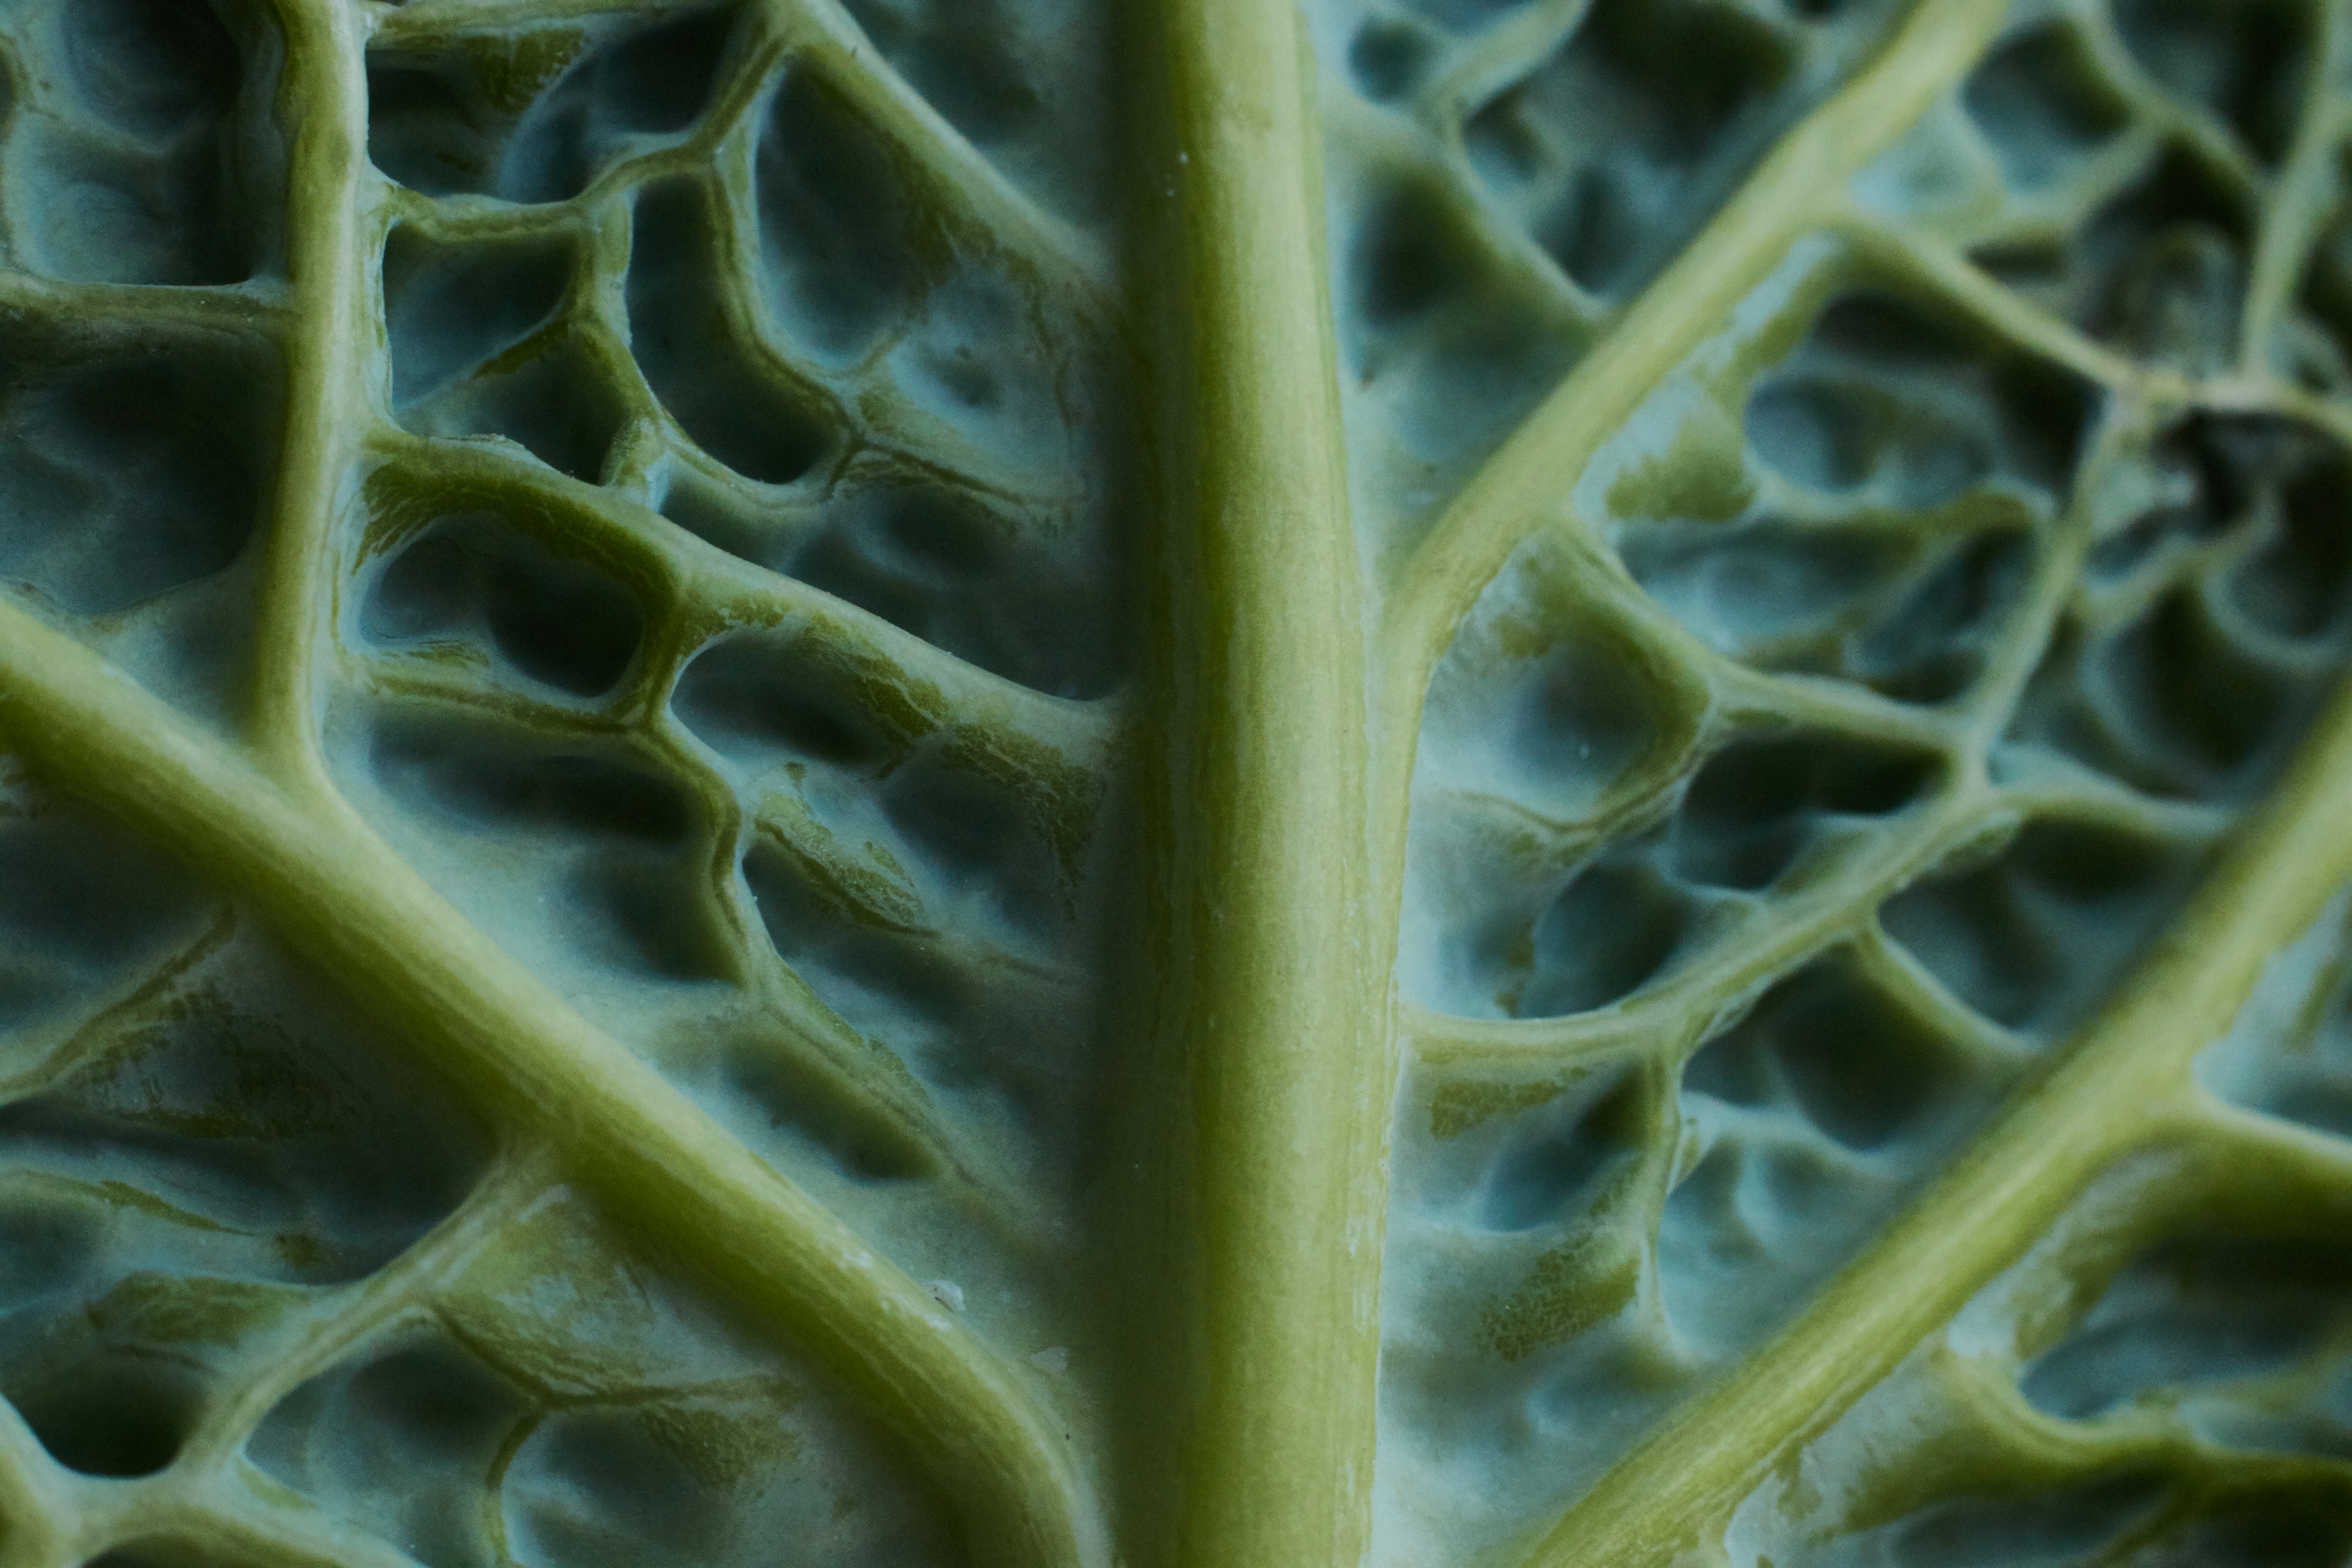
green, leaf, organism, close up, botany, plant, pattern